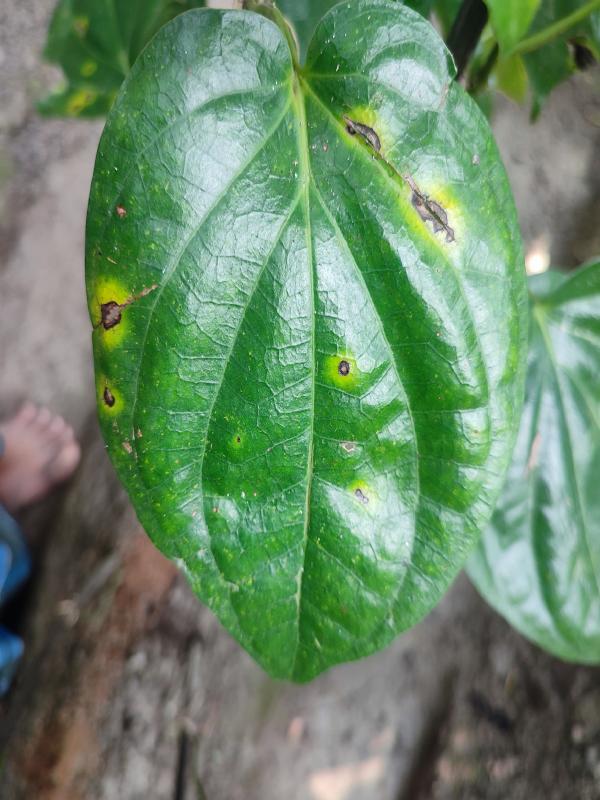
Label: Bacterial_Leaf_Disease